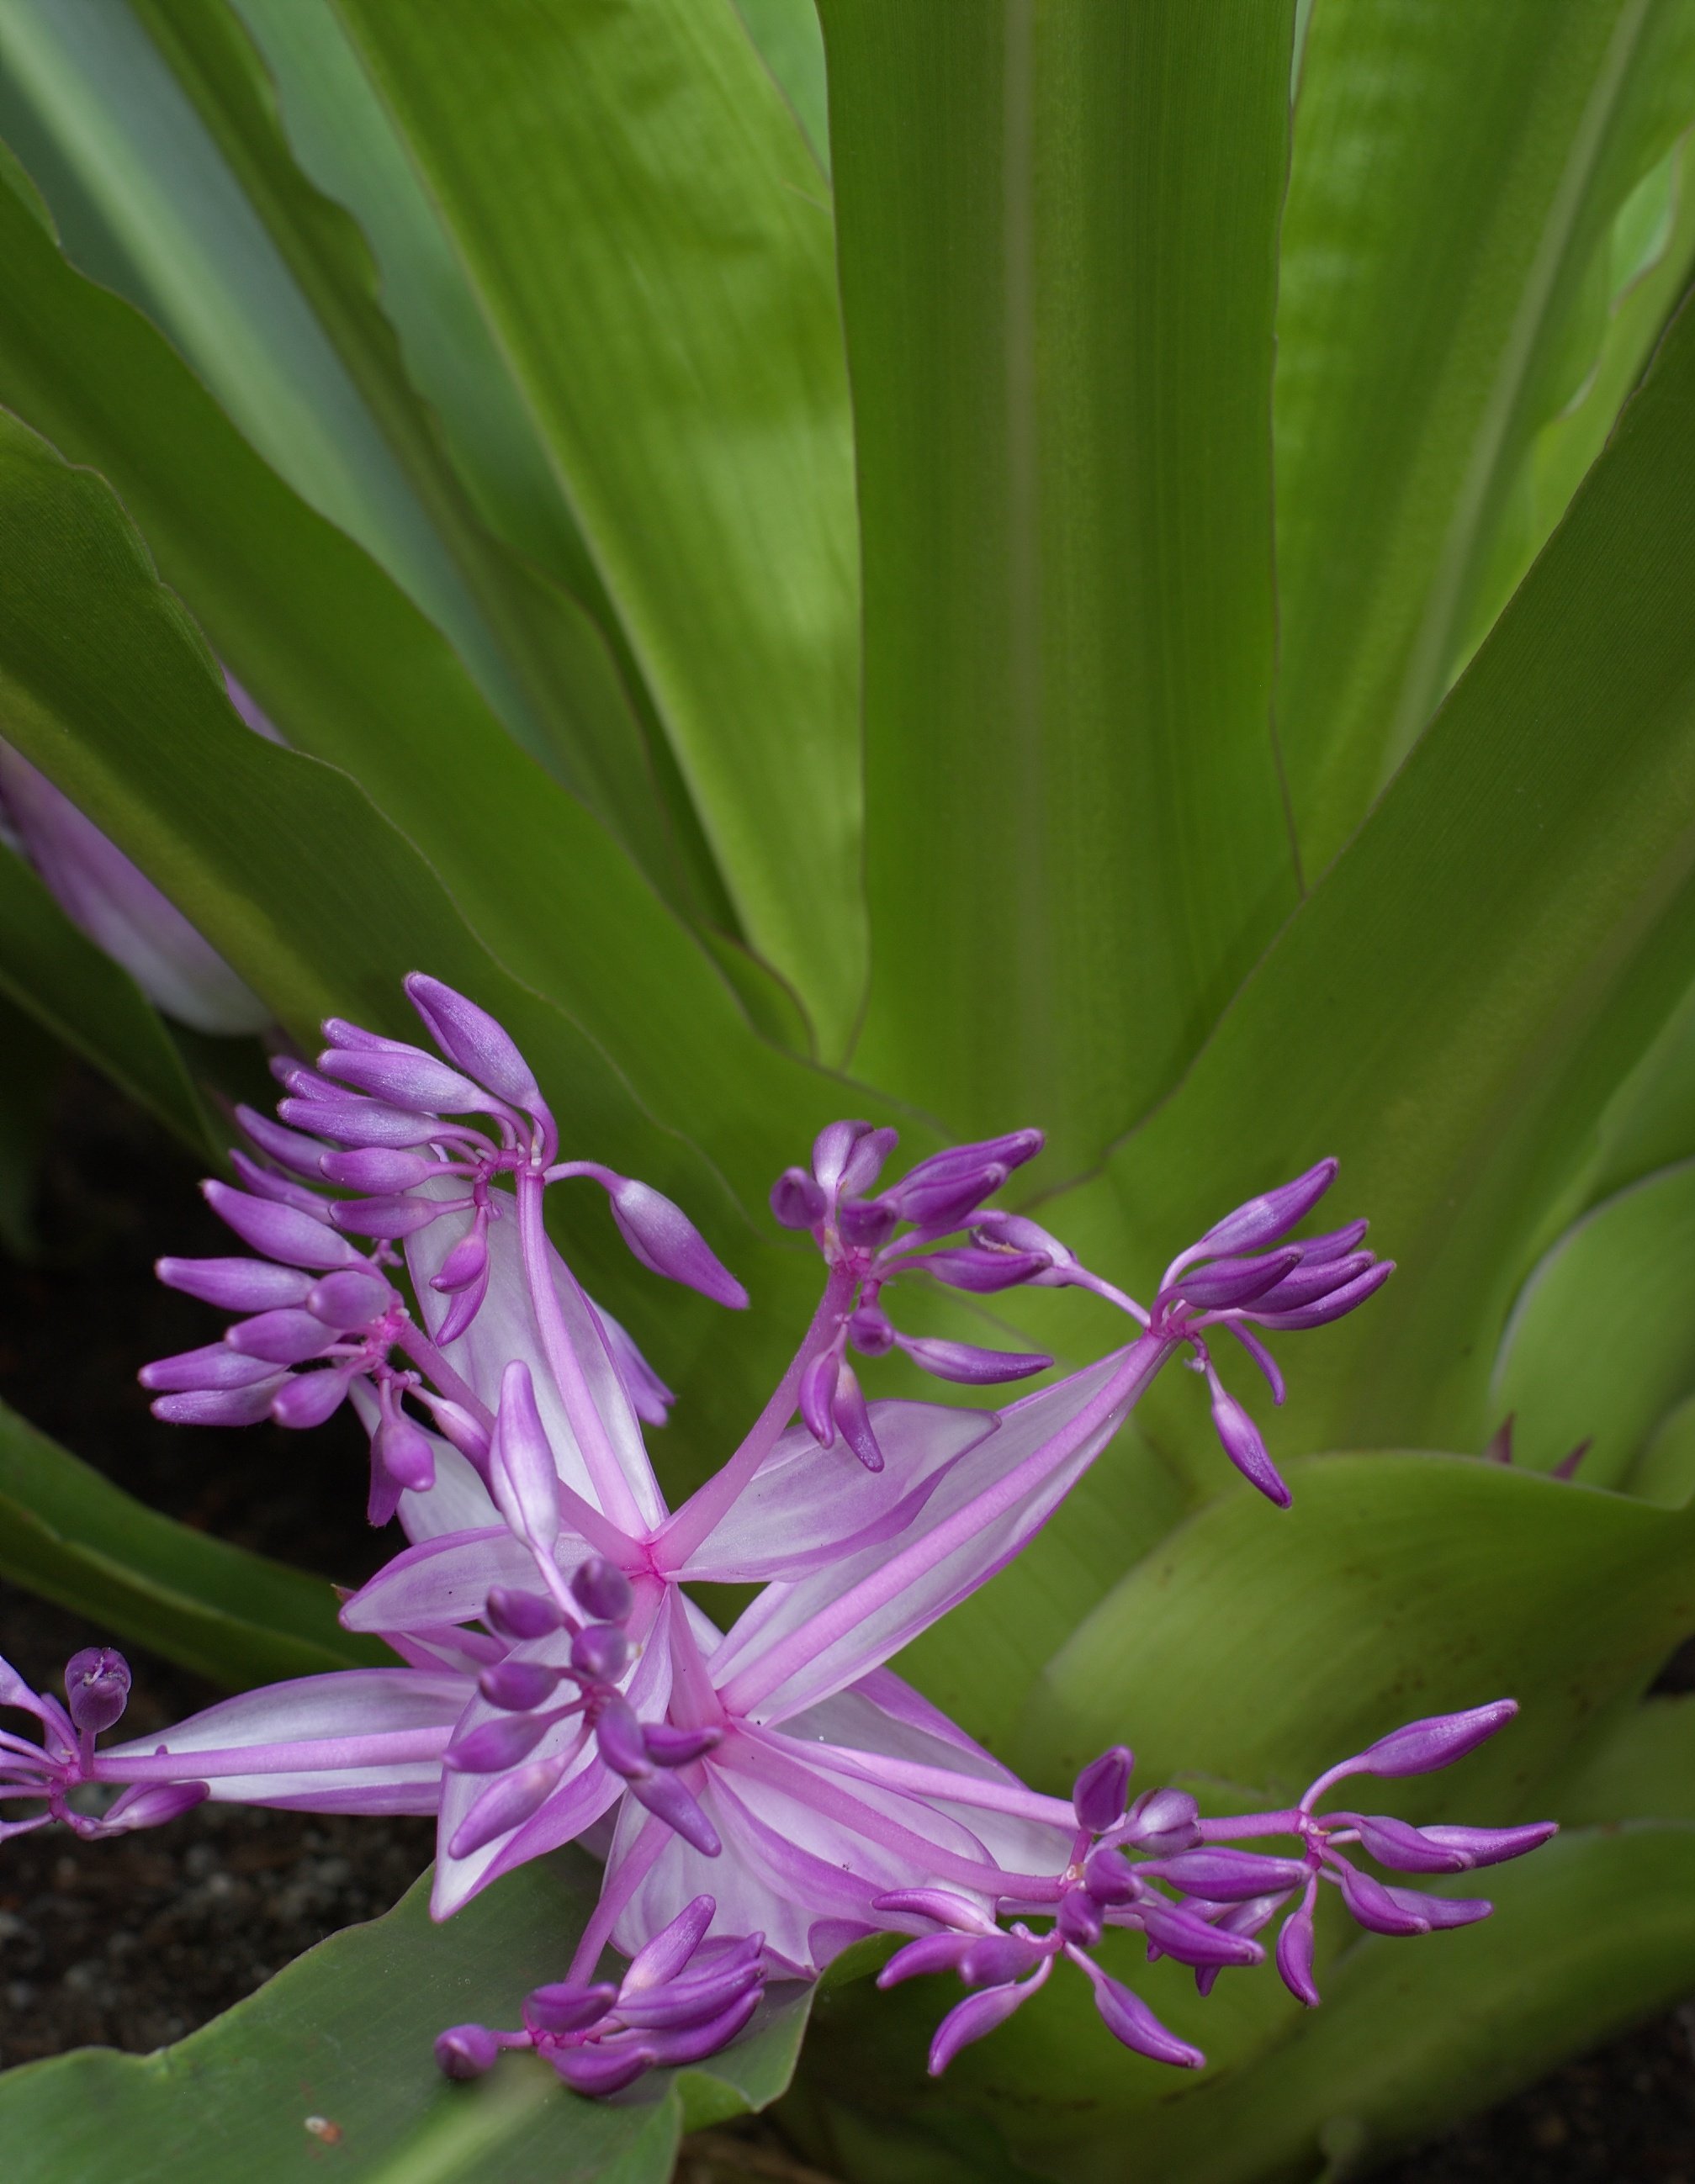
nature, blossom, plant, leaf, flower, petal, herb, botany, flora, wildflower, 50mm, rawtherapee, germany, deutschland, berlin, pentax, lenstagged, steffenzahn, flowerpicturesnolimits, k100d, justpentax, iamflickr, fa50, fa50mm, smcpentaxfa11450mm, pentaxfa50mm, smcpfa50mmf14, macro photography, flowering plant, plant stem, land plant